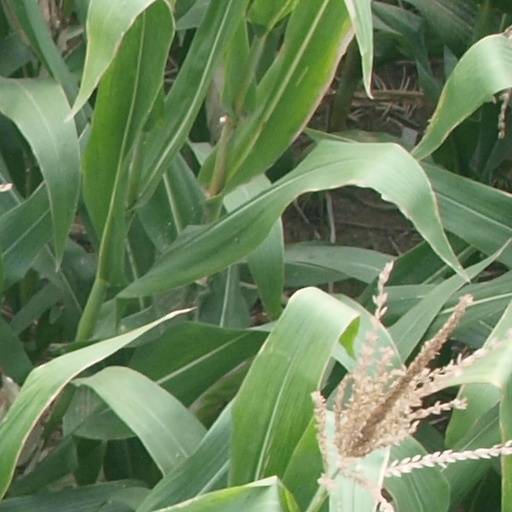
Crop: maize; corn